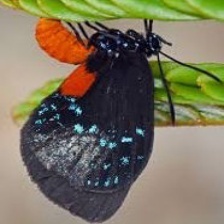
Species: ATALA
Butterfly family (ImageNet category): lycaenid_butterfly